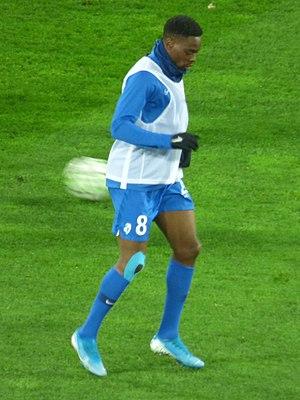
Jonathan Tinhan lors du match RC Lens / Grenoble Foot 38, le 10 février 2020, comptant pour la vingt-quatrième journée du championnat de France de football de Ligue 2 2019-2020, au Stade Bollaert-Delelis.
Jonathan Tinhan, né le 1ᵉʳ juin 1989 à Échirolles, est un footballeur franco-béninois. Il évolue au poste de milieu de terrain, il commence sa carrière professionnelle au Grenoble Foot 38 en 2009 après être passé par le centre de formation du club. Après avoir joué deux ans à l'ESTAC Troyes, il revient à Grenoble en 2019 et met fin à sa carrière le 21 avril 2020.